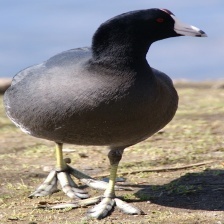
Species: AMERICAN COOT
Scientific name: FULICA AMERICANA